Máire Devine

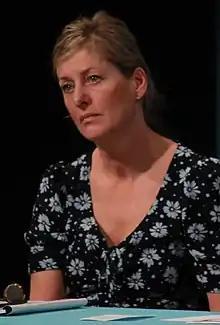
Devine in 2015

Máire Devine (born 22 October 1972) is an Irish Sinn Féin politician who has served as a Teachta Dála (TD) for Dublin South-Central since November 2024. She previously served as a Senator for the Labour Panel from June 2016 to June 2020.